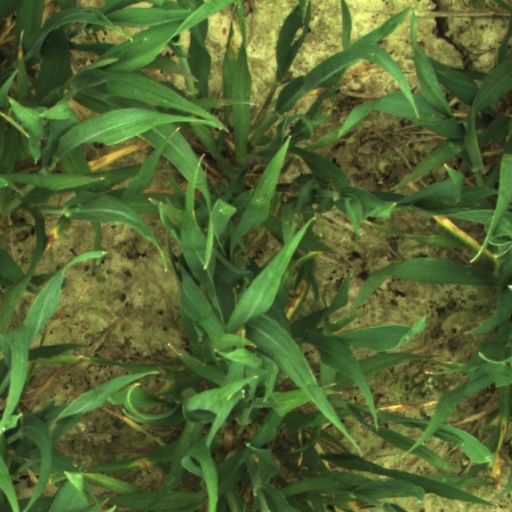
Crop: wheat